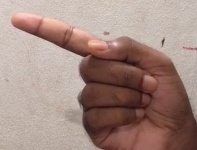
ASL sign: G